David Lawrence Hall

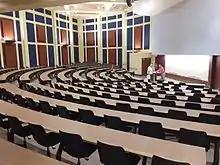
A main lecture hall in David Lawrence Hall after the 2015 renovation

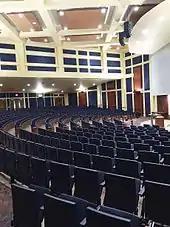
The other main lecture hall following the 2015 renovation

Lawrence Hall was constructed on the site former Pittsburgh Board of Education's central warehouse and maintenance shop which was acquired by the university for $300,000. Designed by Johnstone, McMillin & Associates, it was completed in the spring of 1968 at a cost of $2.2 million. Lawrence Hall was originally known as the Common Facilities Building, and contains a large lecture hall that is typically divided into two parts and nine classrooms on two floors. Lawrence Hall is used for social sciences classes and other disciplines across the school's curriculum.